Chiral auxiliary

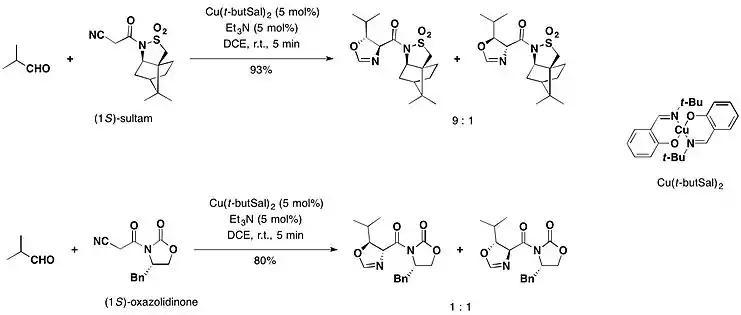
The chiral camphorsultam was found to be a superior chiral auxiliary to the oxazolidinone in view of the single asymmetric induction.

Camphorsultam also acts as a chiral auxiliary in Michael addition. Lithium base promoted stereoselective Michael addition of thiols to N-mcthacryloylcamphorsultam produced the corresponding addition products in high diastereoselectivity.